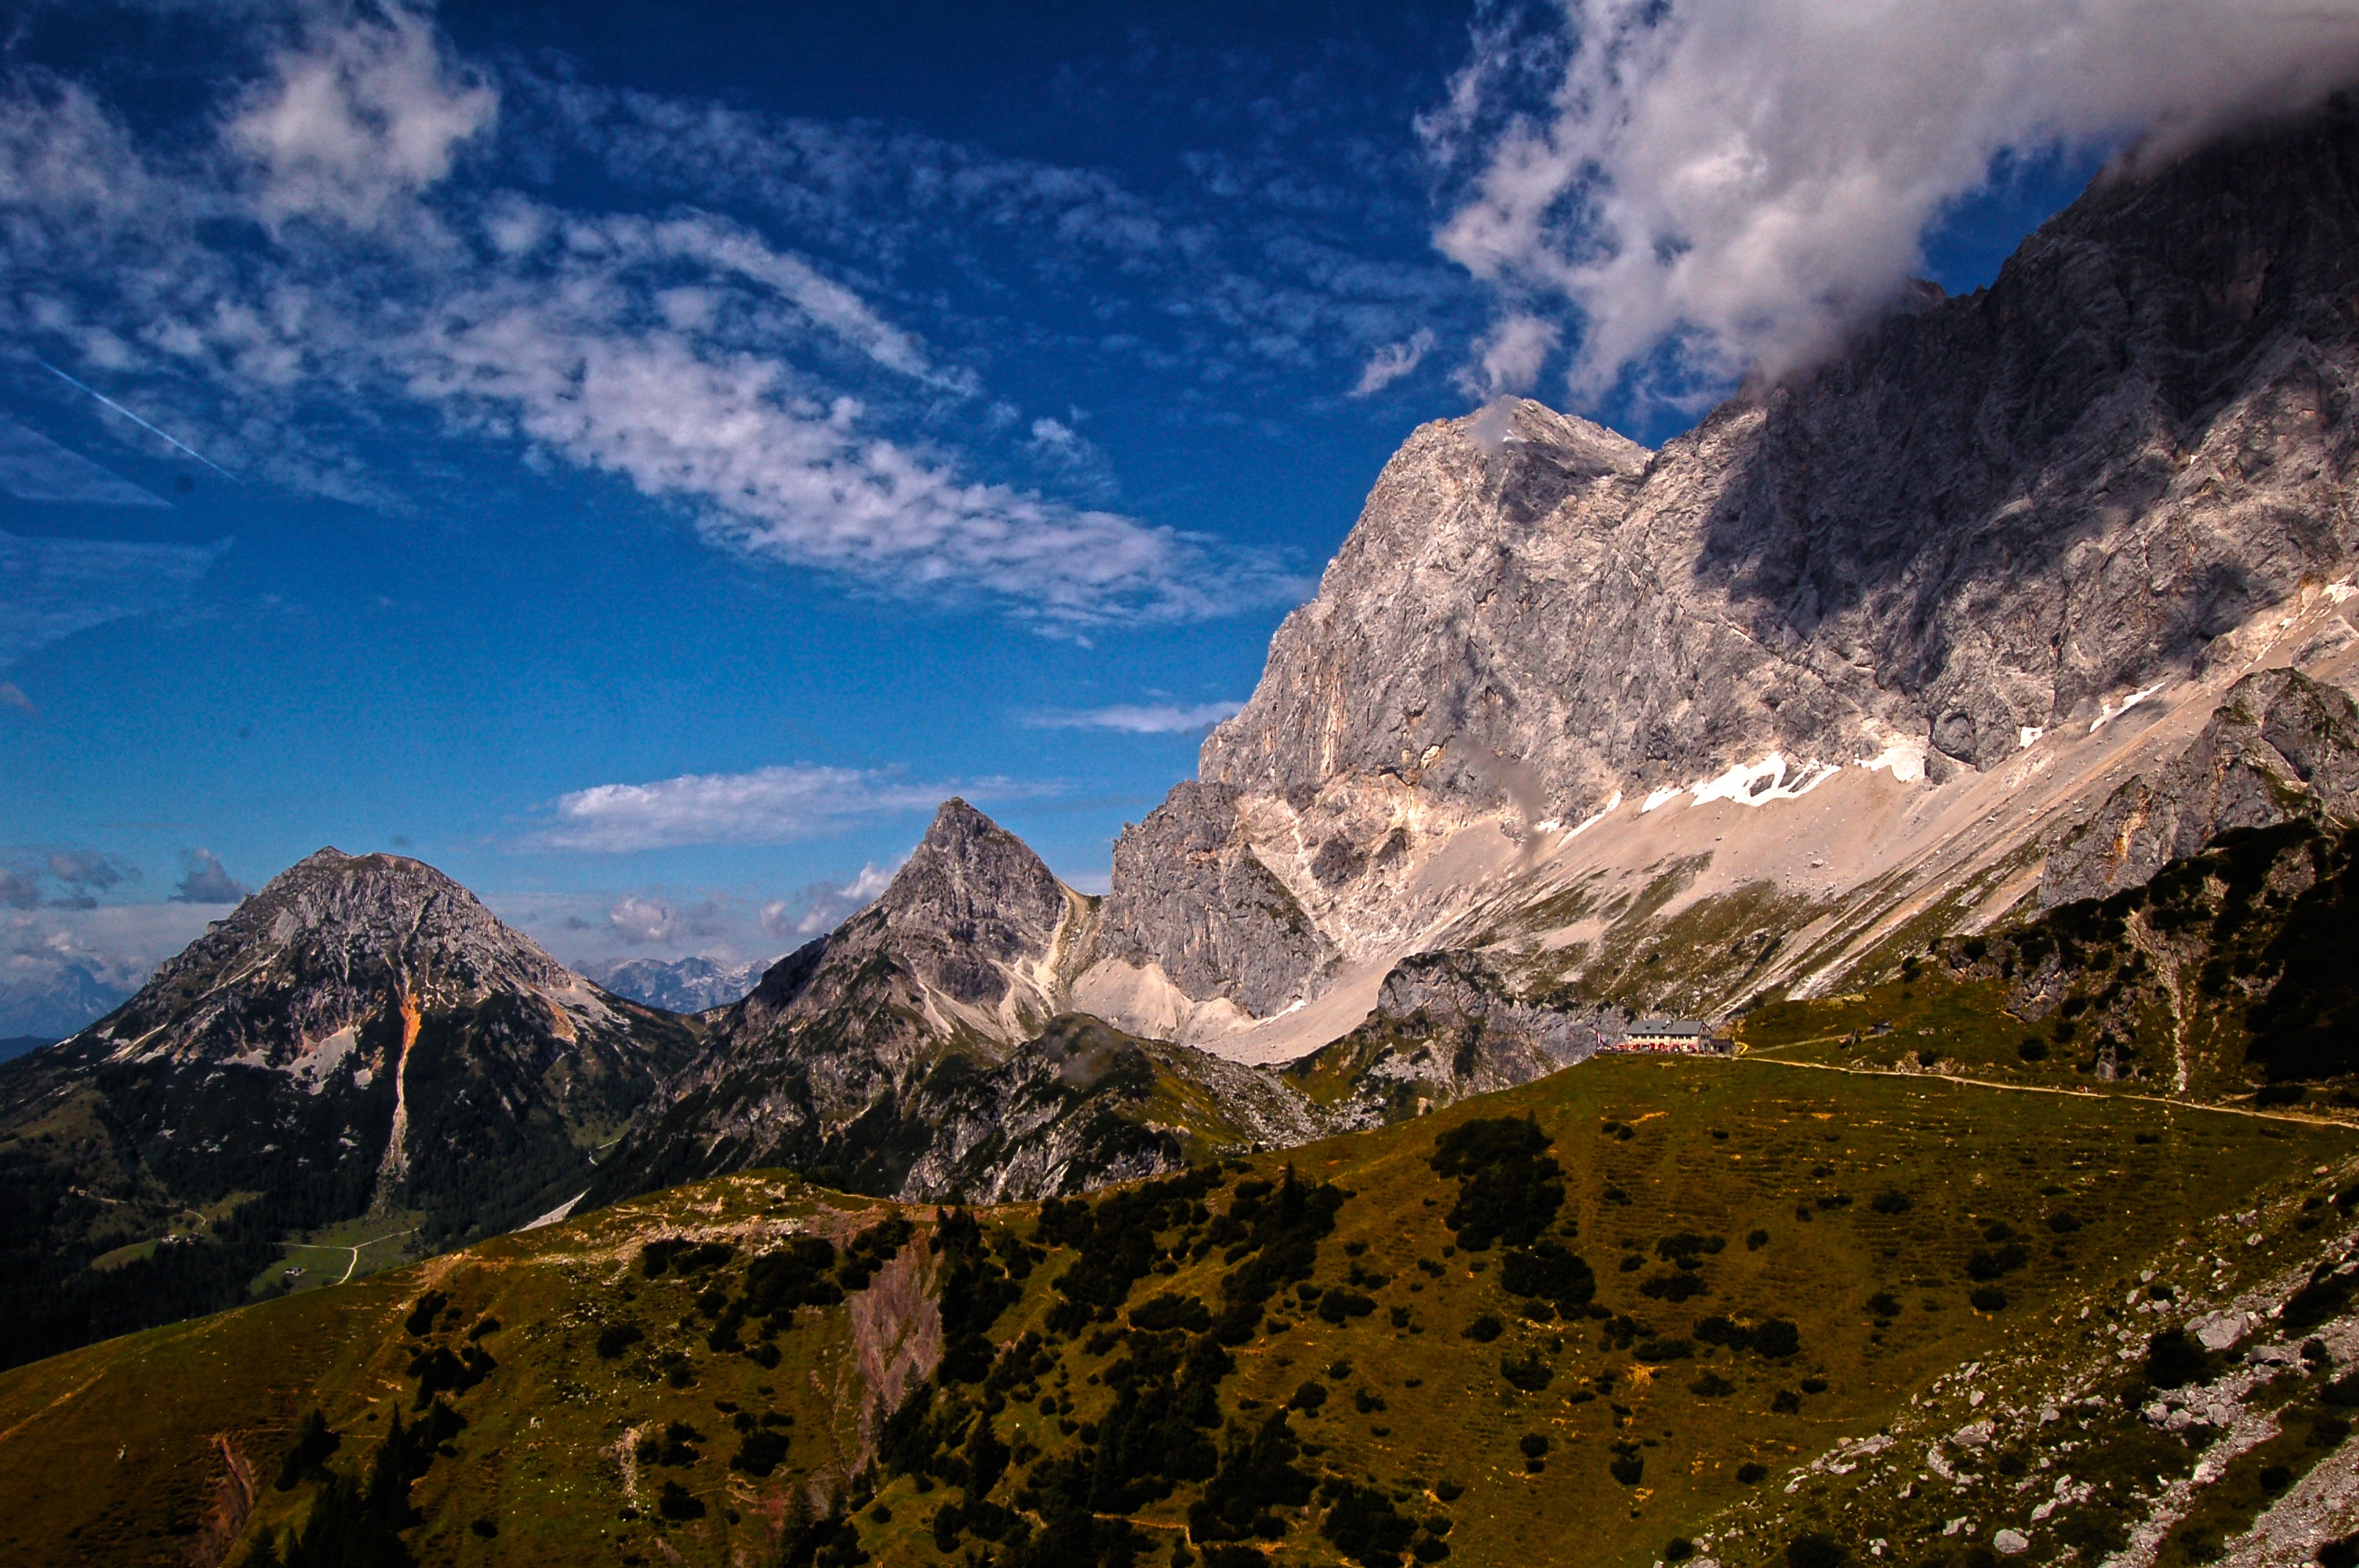
landscape, nature, wilderness, mountain, hill, adventure, valley, mountain range, ridge, summit, alps, plateau, landform, mountain pass, geographical feature, mountainous landforms